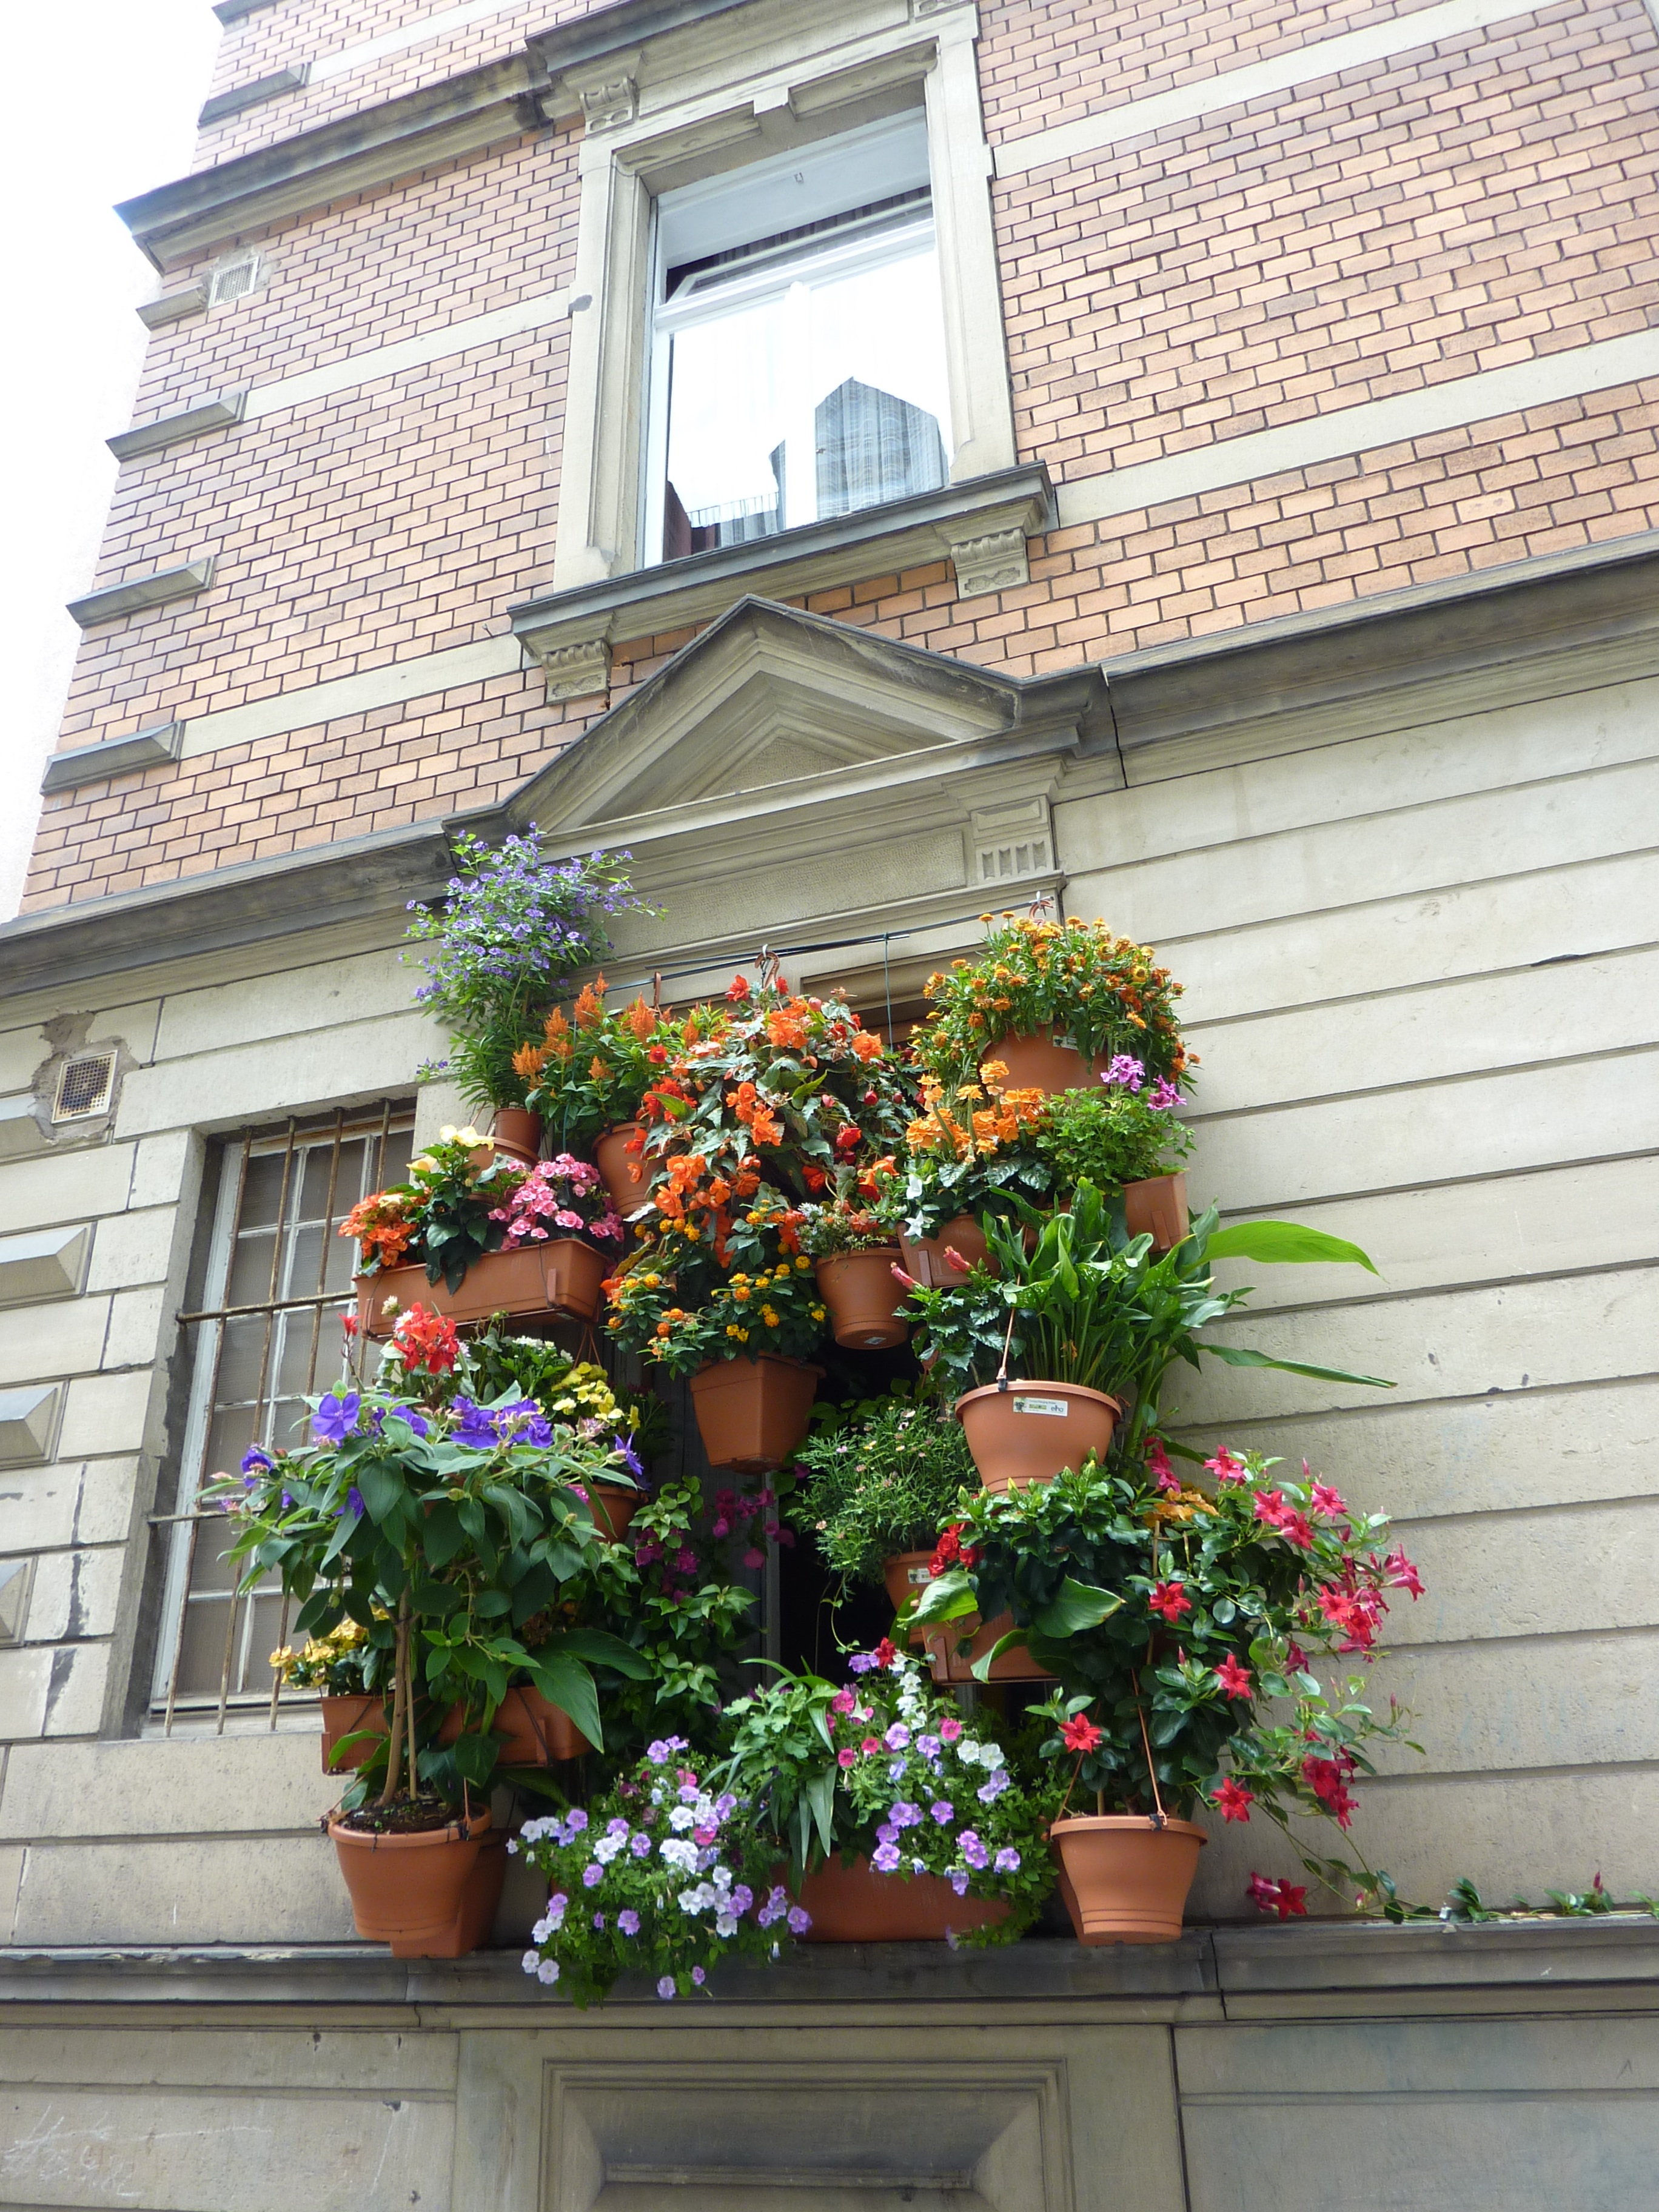
plant, flower, window, balcony, cottage, facade, property, garden, floristry, outdoor structure